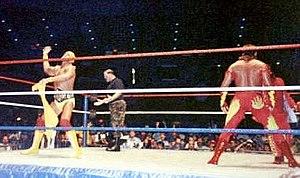
Edward Harrison Leslie Jr. est un catcheur américain, plus connu sous le nom de ring Brutus « The Barber » Beefcake. Il est célèbre pour avoir travaillé à la World Wrestling Federation de 1984 à 1993 où il remporte le championnat du monde par équipes de la WWF avec Greg Valentine. Il quitte la WWF en 1994 pour rejoindre la World Championship Wrestling où il lutte jusqu'en 1999.